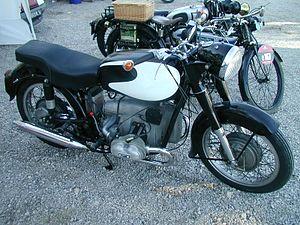
Le Centre d'études de moteurs à explosion et à combustion prend la suite du Centre de montage et de réparation, qui avait pour mission de réparer les motos BMW prises aux Allemands.